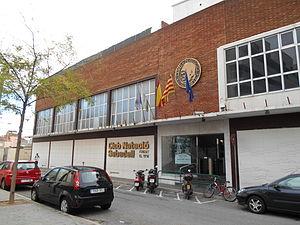
Le Club Natació Sabadell est un club omnisports espagnol, installé à Sabadell, en Catalogne. Ses sections féminine et masculine de water-polo disposent d'un palmarès national et européen.